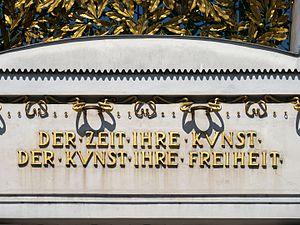
L'Art nouveau, Modern style ou style nouille est un mouvement artistique de la fin du XIXᵉ et du début du XXᵉ siècle qui s'appuie sur l'esthétique des lignes courbes.